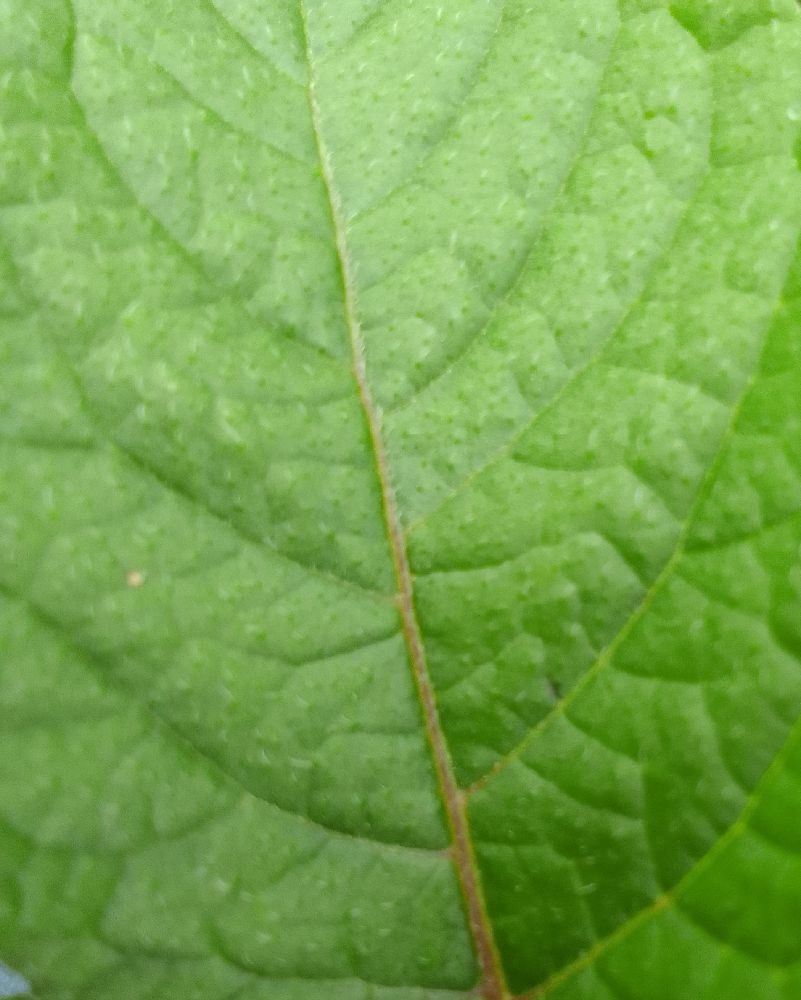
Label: Healthy